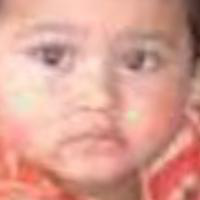
Age group: age 01-10